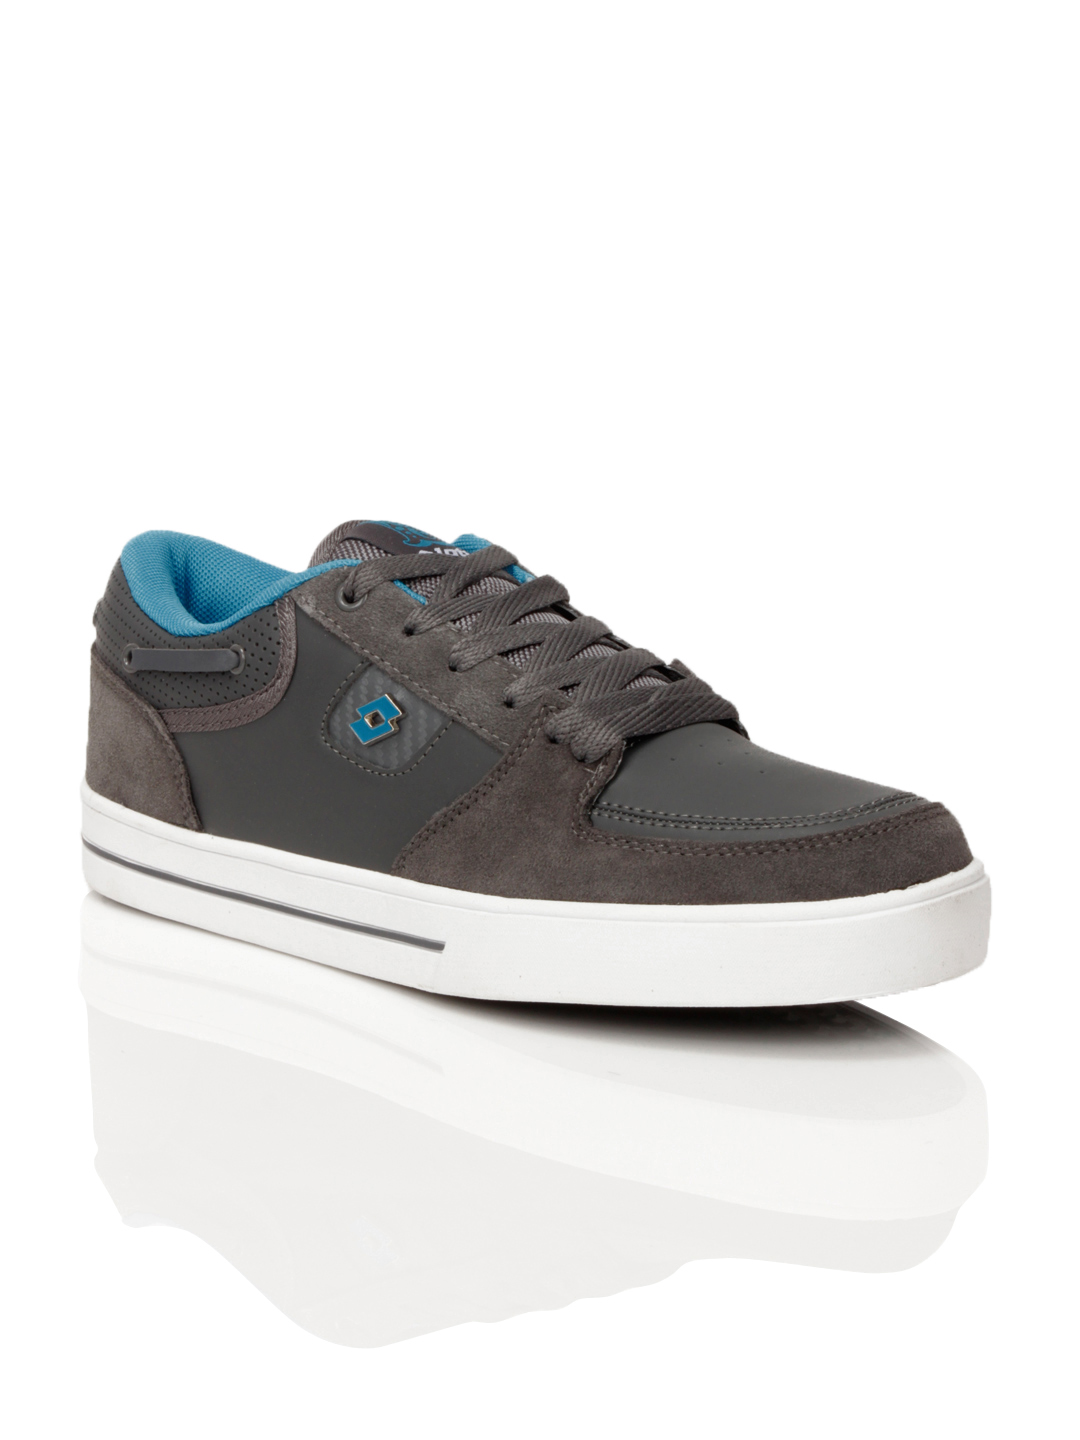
Lotto Men Sneak Grey Casual Shoes
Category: Footwear / Shoes / Casual Shoes
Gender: Men
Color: Grey
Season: Summer 2012
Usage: Casual